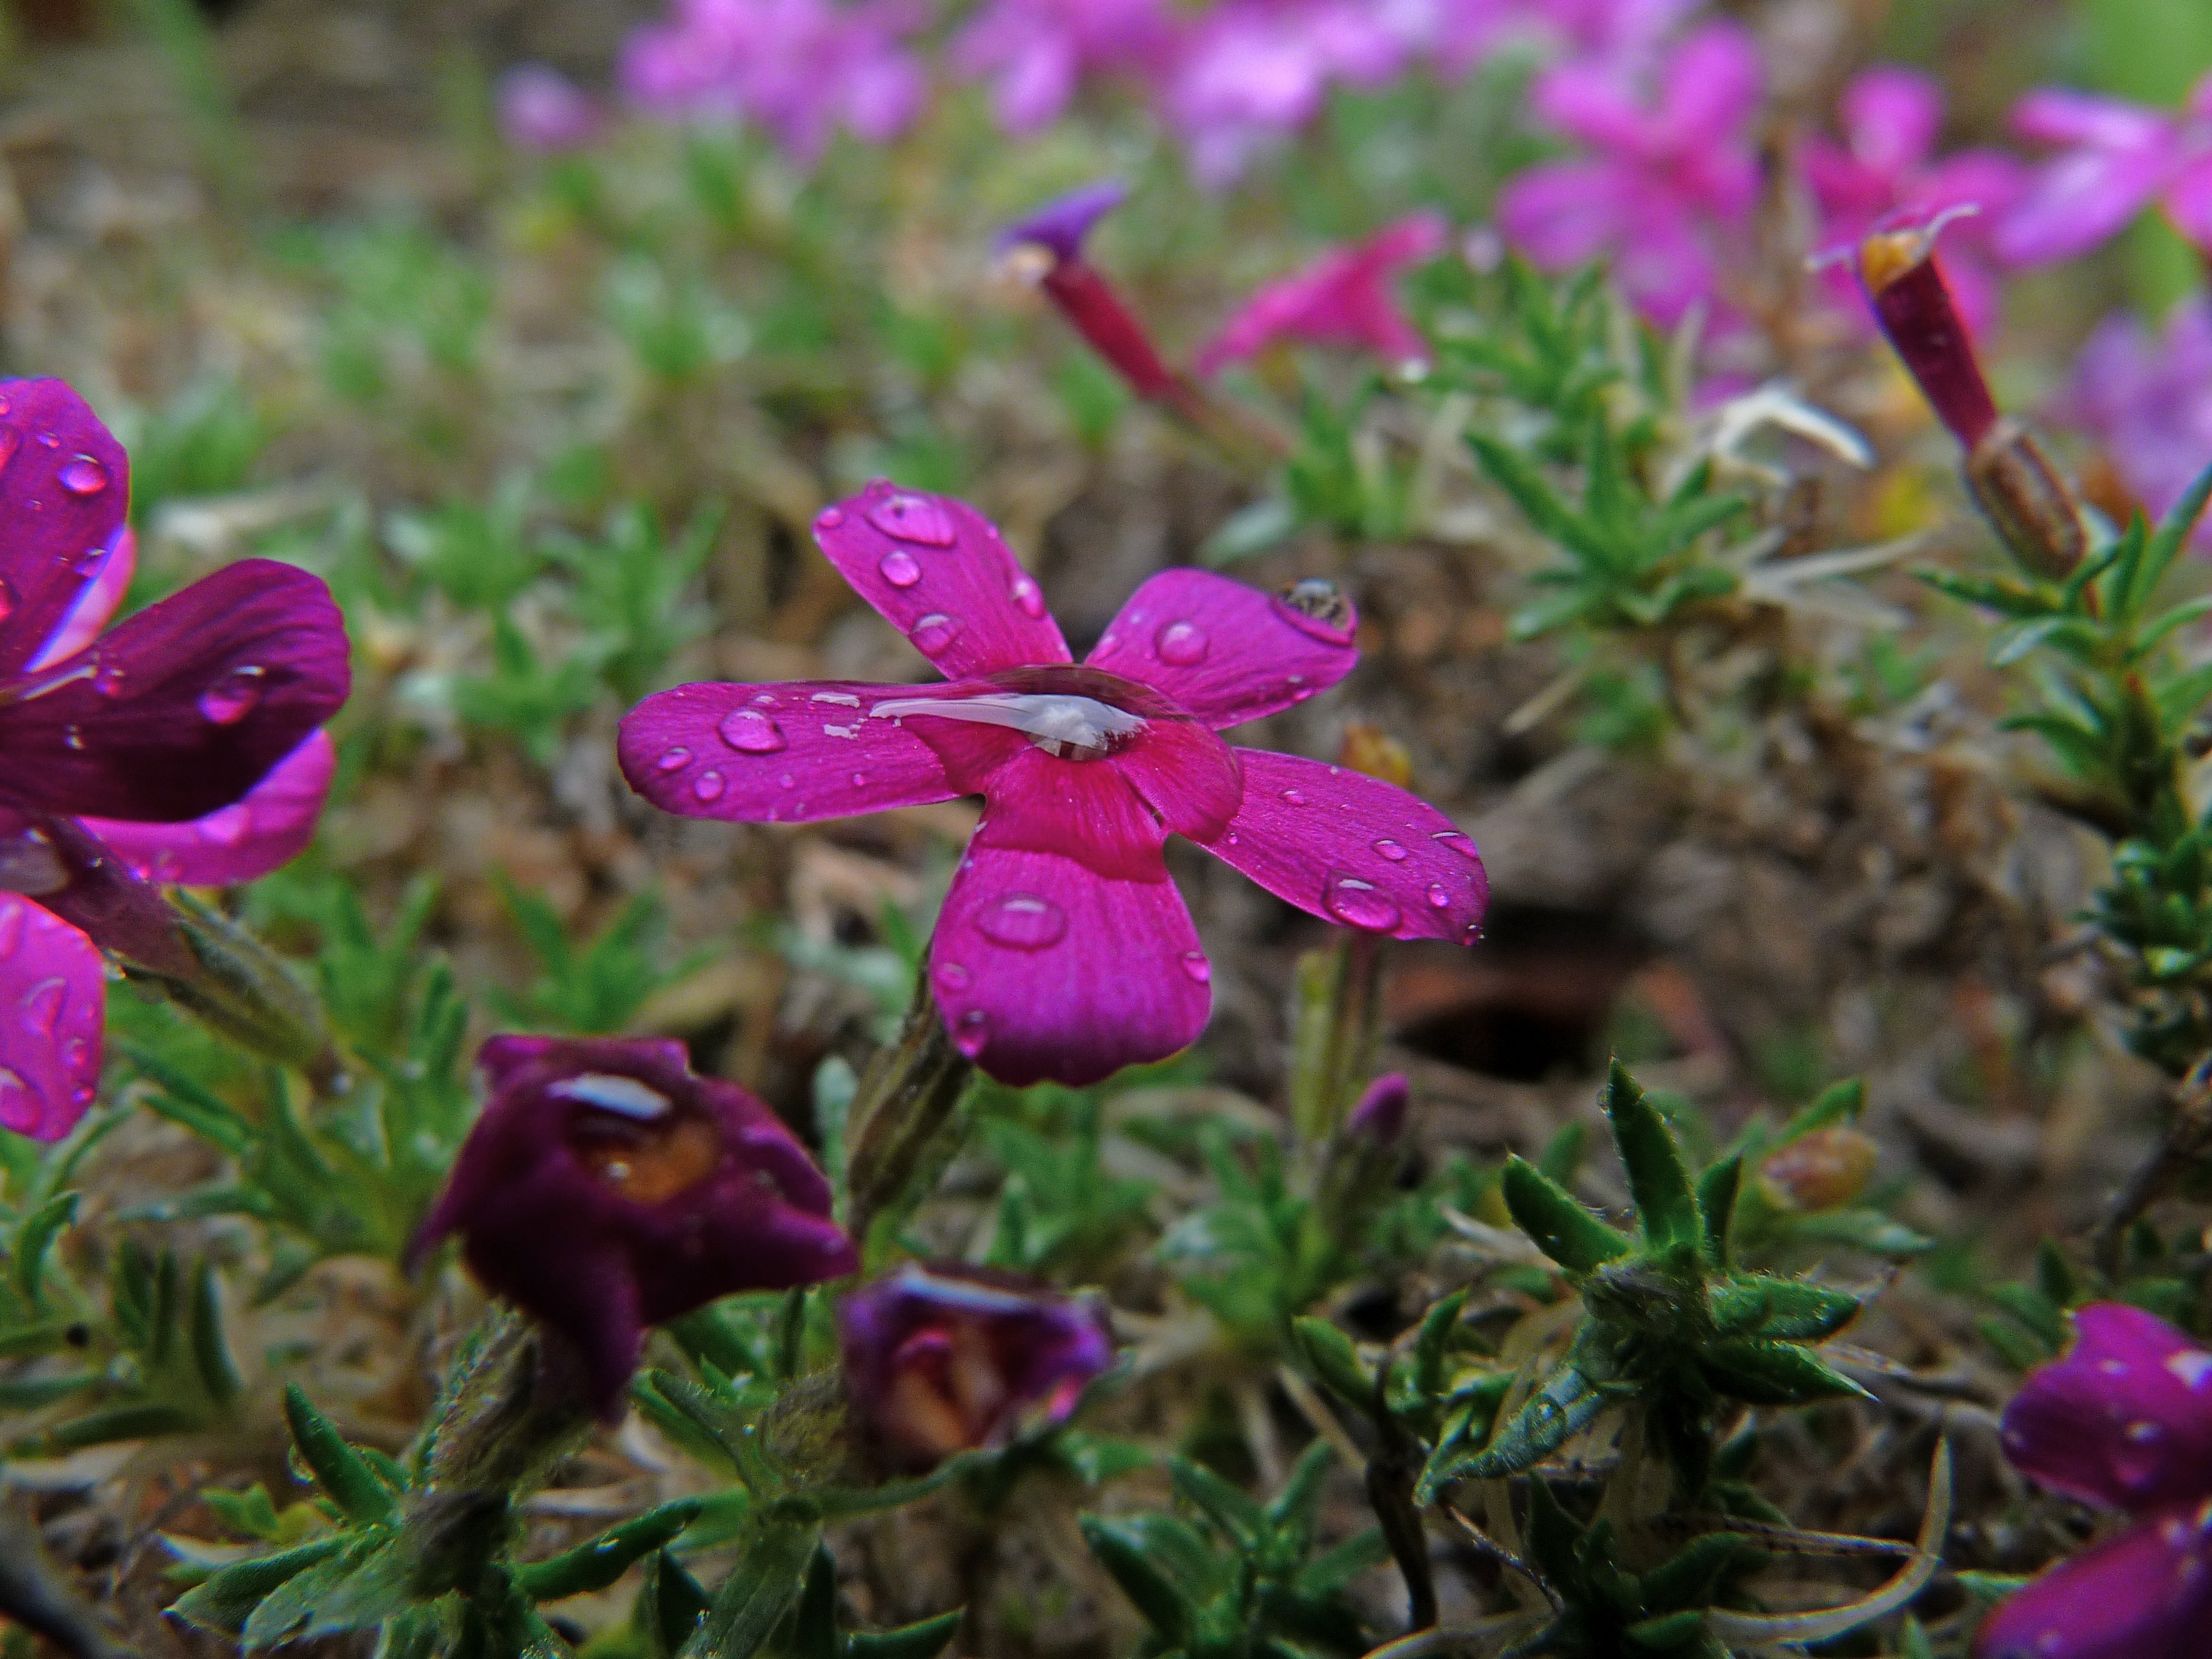
nature, drop, dew, plant, morning, flower, spring, herb, color, macro, small, botany, flora, wildflower, of, shrub, flowering, viola, macro photography, flowering plant, fushia, annual plant, land plant, violet family